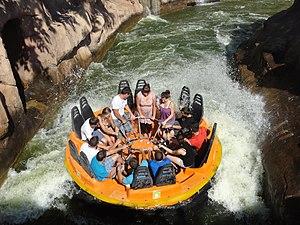
Radja River, Walibi Belgium, Belgique.
Walibi Belgium est un parc d'attractions conçu par l'homme d'affaires belge Eddy Meeùs et qui a été inauguré le 26 juillet 1975. Il est localisé en Belgique sur des terrains situés dans les communes de Wavre, Limal et Bierges. Sa mascotte est un kangourou de couleur orange dénommé également Walibi, en référence au wallaby.
Le groupe Walibi était une entreprise spécialisée dans la gestion de parcs d'attractions. Constituée à l'origine autour du parc d'attractions Walibi situé à Wavre en Belgique, elle s'est rapidement développée et Walibi est devenu le nom de plusieurs parcs en Europe. Le groupe est racheté à trois reprises entre 1998 et 2006 pour finir dans le giron de la division parcs de loisirs de la Compagnie des Alpes aux côtés du Parc Astérix et des Musées Grévin.
Radja River est une attraction aquatique de type rivière rapide en bouées, située à Walibi Belgium. L'attraction est construite par Intamin et inaugurée en 1988 dans la zone Ali Baba. Le nom de l'attraction signifie « Rivière du prince ».